Rugby Sound Festival

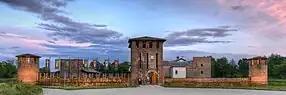

From 2000 - 2007 the Rugby Sound Festival was held at the Libero Ferrario Stadium, a football stadium located at Viale Guglielmo Marconi in the city of Parabiago. The stadium was originally opened in 1933 in honor of the cyclist Libero Ferrario and hosts Parabiago's home games, with a capacity of 700 seats.